Alessandro Lessona

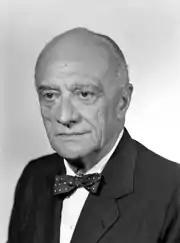
Lessona in the 1960s

Lessona then started an academic career as professor at the Faculty of Political Sciences of the Sapienza University of Rome, where he would remain until retirement age; for "extraordinary merits" he was awarded the chair of Colonial Political History (later renamed History and Institutions of Afro-Asian Countries). After World War II, the Peace Treaty signed on 10 February 1947, provided, in article 45, the commitment by Italy to ensure the arrest and surrender, for the purpose of a subsequent trial, of all individuals accused of having committed or ordered war crimes. In May 1948 the Ethiopian government sent to the UN commission for war criminals a list of ten suspected criminals, including Alessandro Lessona, as "suspected of complicity in acts of systematic terrorism". Ethiopia had appealed to a clause of the Peace Treaty, which indicated an uninterrupted state of war between it and Italy since 3 October 1935; subsequently, in November 1948, the Ethiopian government asked for the surrender of the accused to put them on trial. However, Italy managed to obtain from the Allies the renunciation of the application of these clauses, committing to directly provide for the judgment of all the alleged criminals, identified by the UN Commission. The work of the Italian Commission of Inquiry ended with the dismissal of the cases against all of the accused.